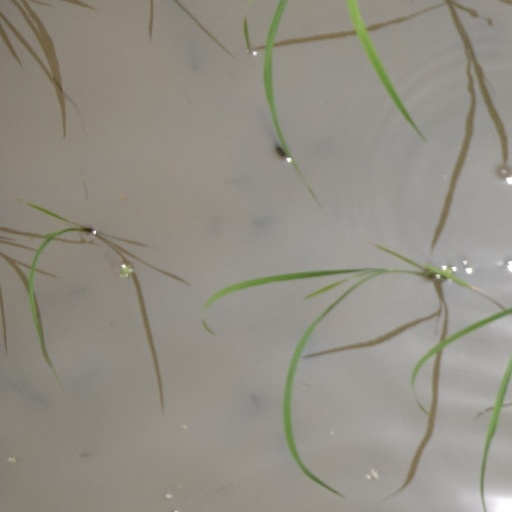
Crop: rice